Mary Traffarn Whitney

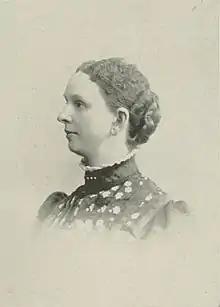
"A Woman of the Century"

Mary Traffarn Whitney (February 28, 1852 – March 8, 1942) was an American minister and editor, as well as a social reformer, philanthropist and lecturer. She was one of the early Universalist women ministers, later changing her association to that of the Unitarian church. Whitney was the author of "Honor between men and women" (1896), "FamilyCulture, the Science of Human Life" (1897), "Present Tendencies in Racial Improvement" (1897), "Hymns of Peace" (1915), and "Problems for seniors by a senior" (1932).